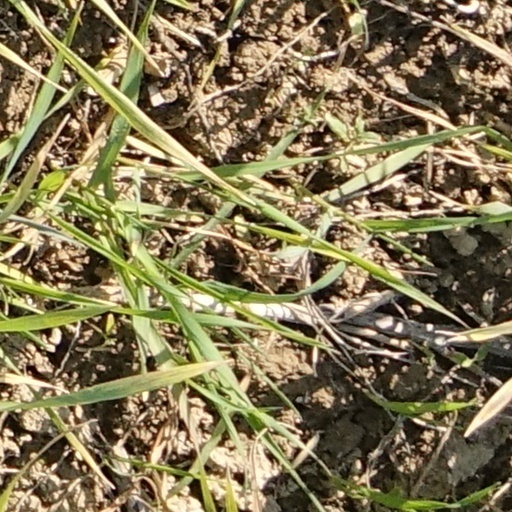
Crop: wheat